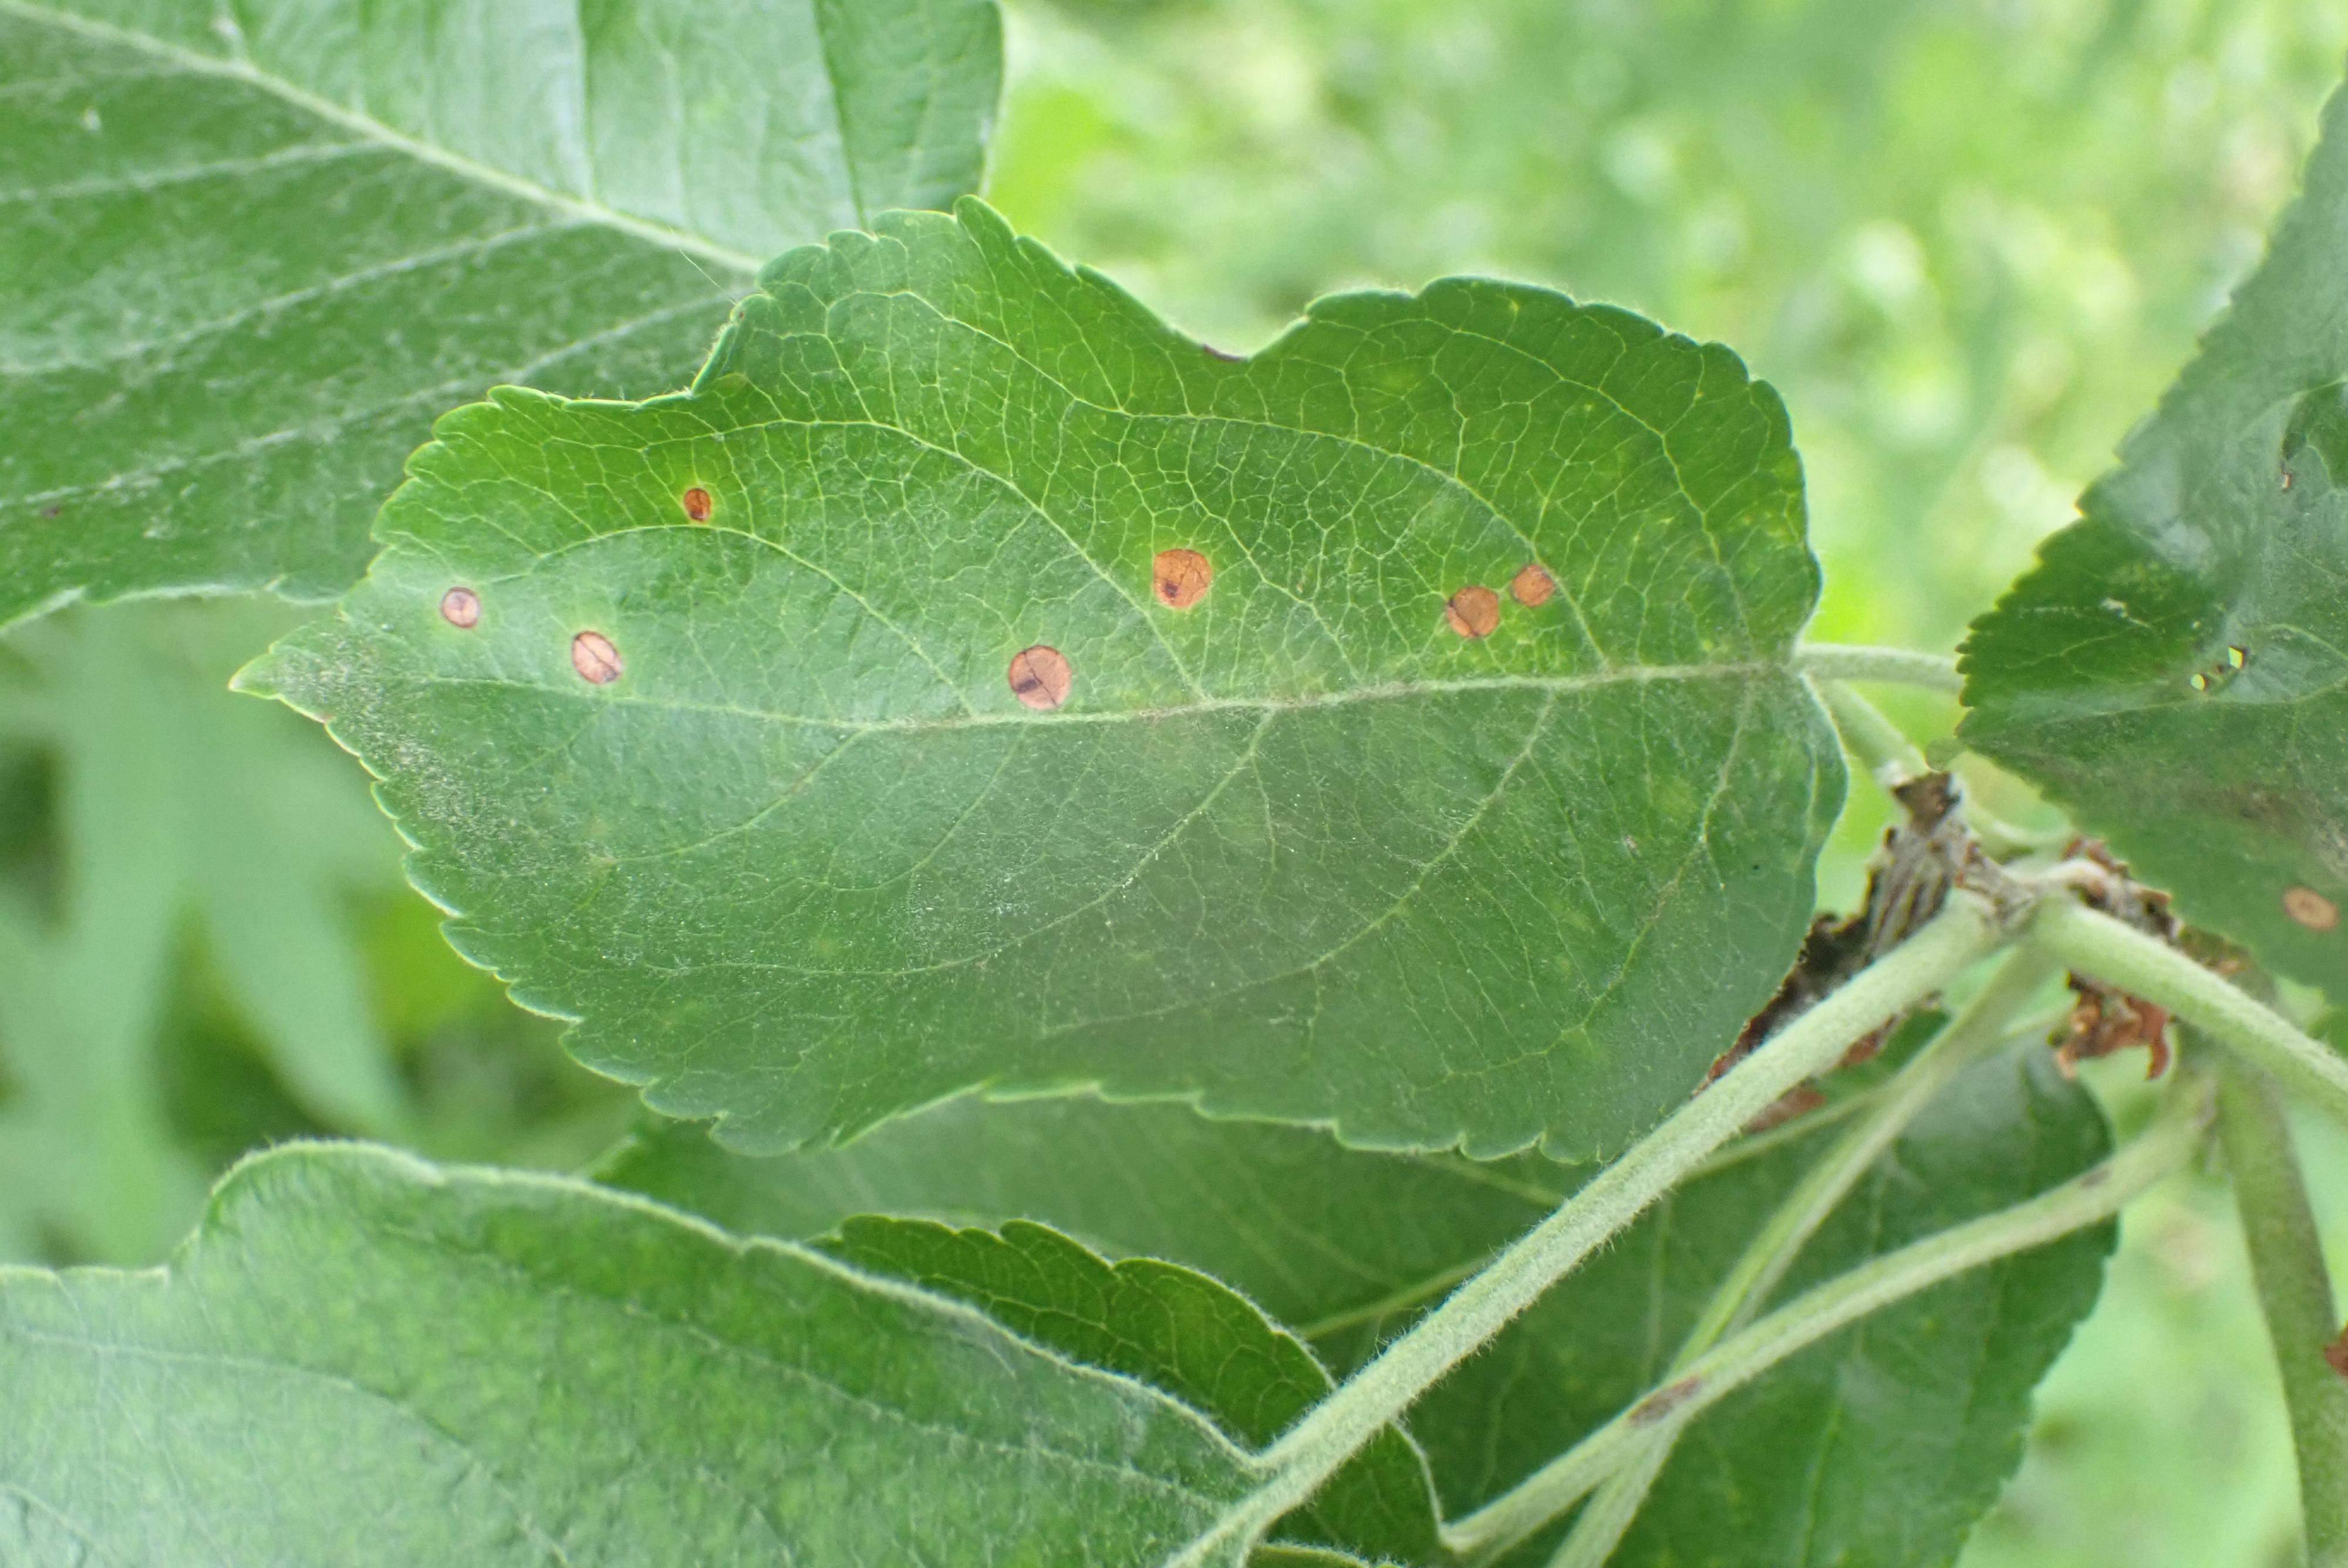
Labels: scab, frog_eye_leaf_spot